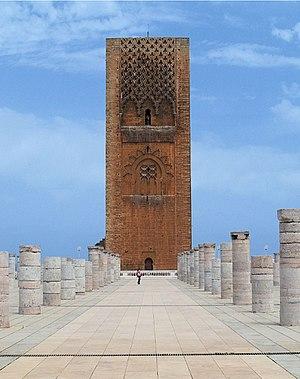
Rabat est la capitale du Maroc.
Ceci est une liste des monuments classés par le ministère de culture marocain aux alentours de Rabat.